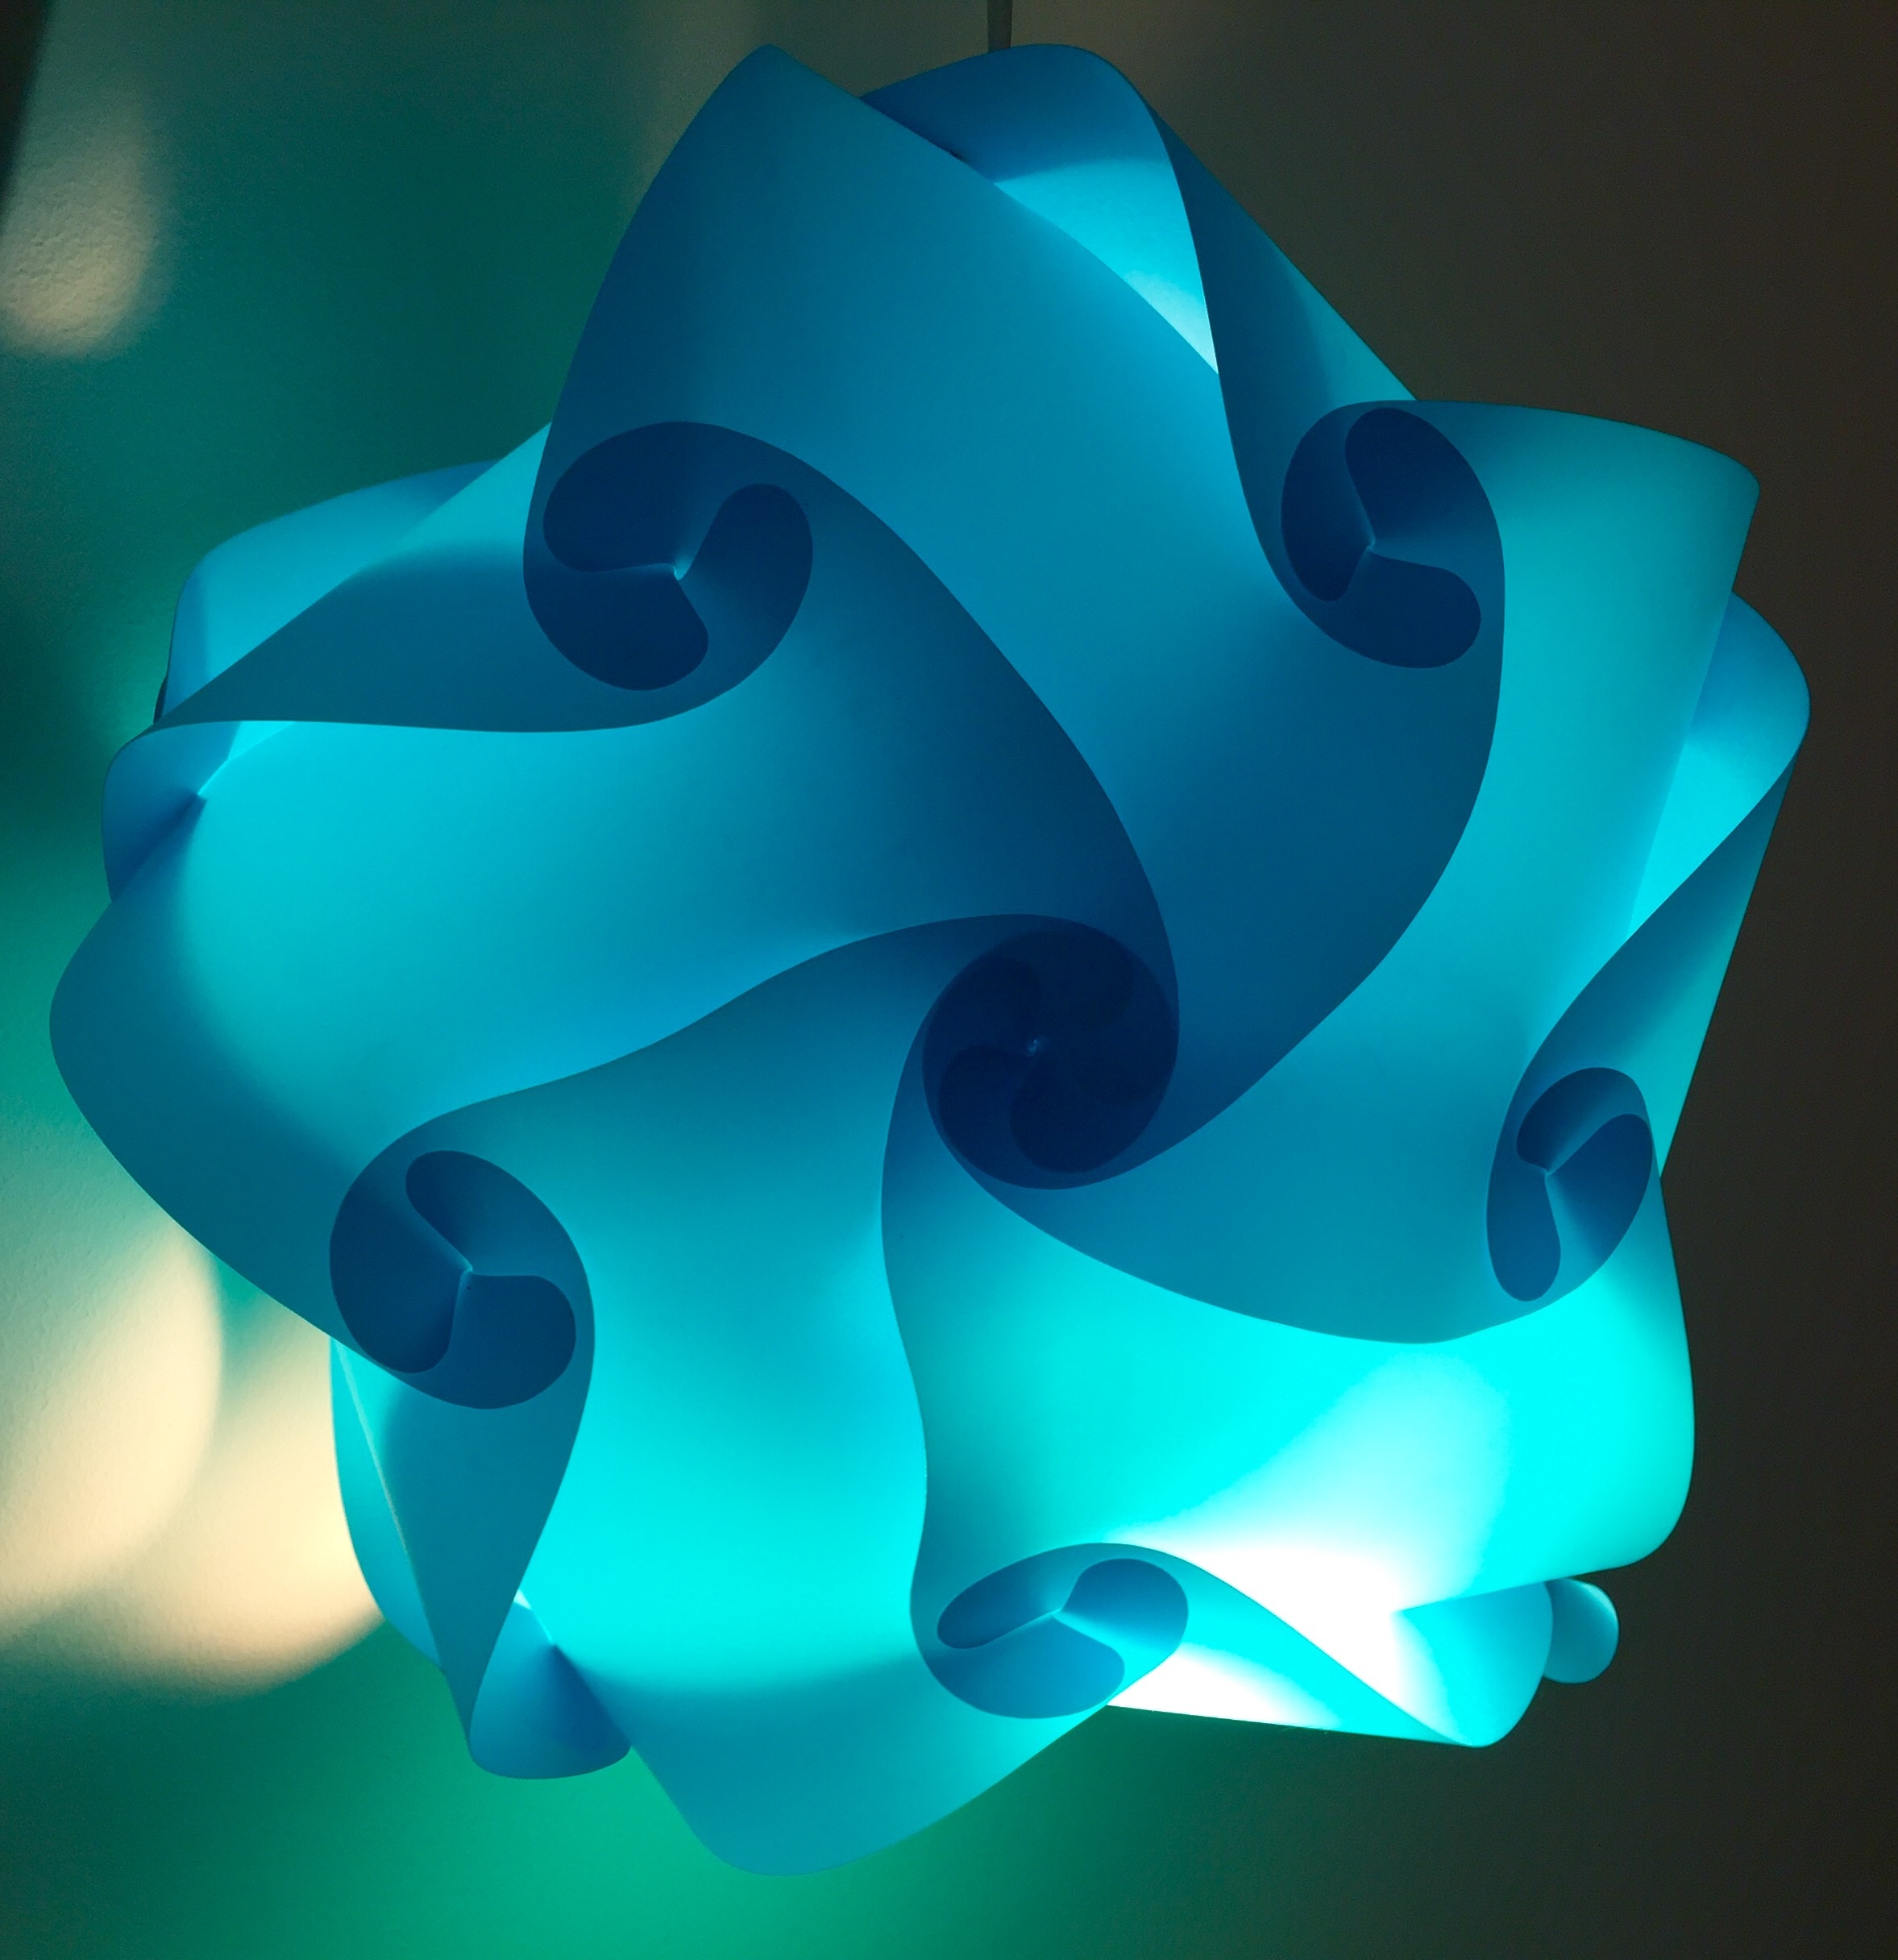
light, petal, blue, lighting, circle, illustration, organ, computer wallpaper